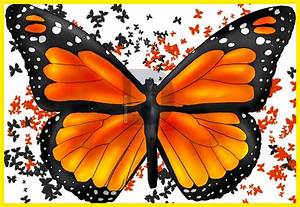
Label: farfalla